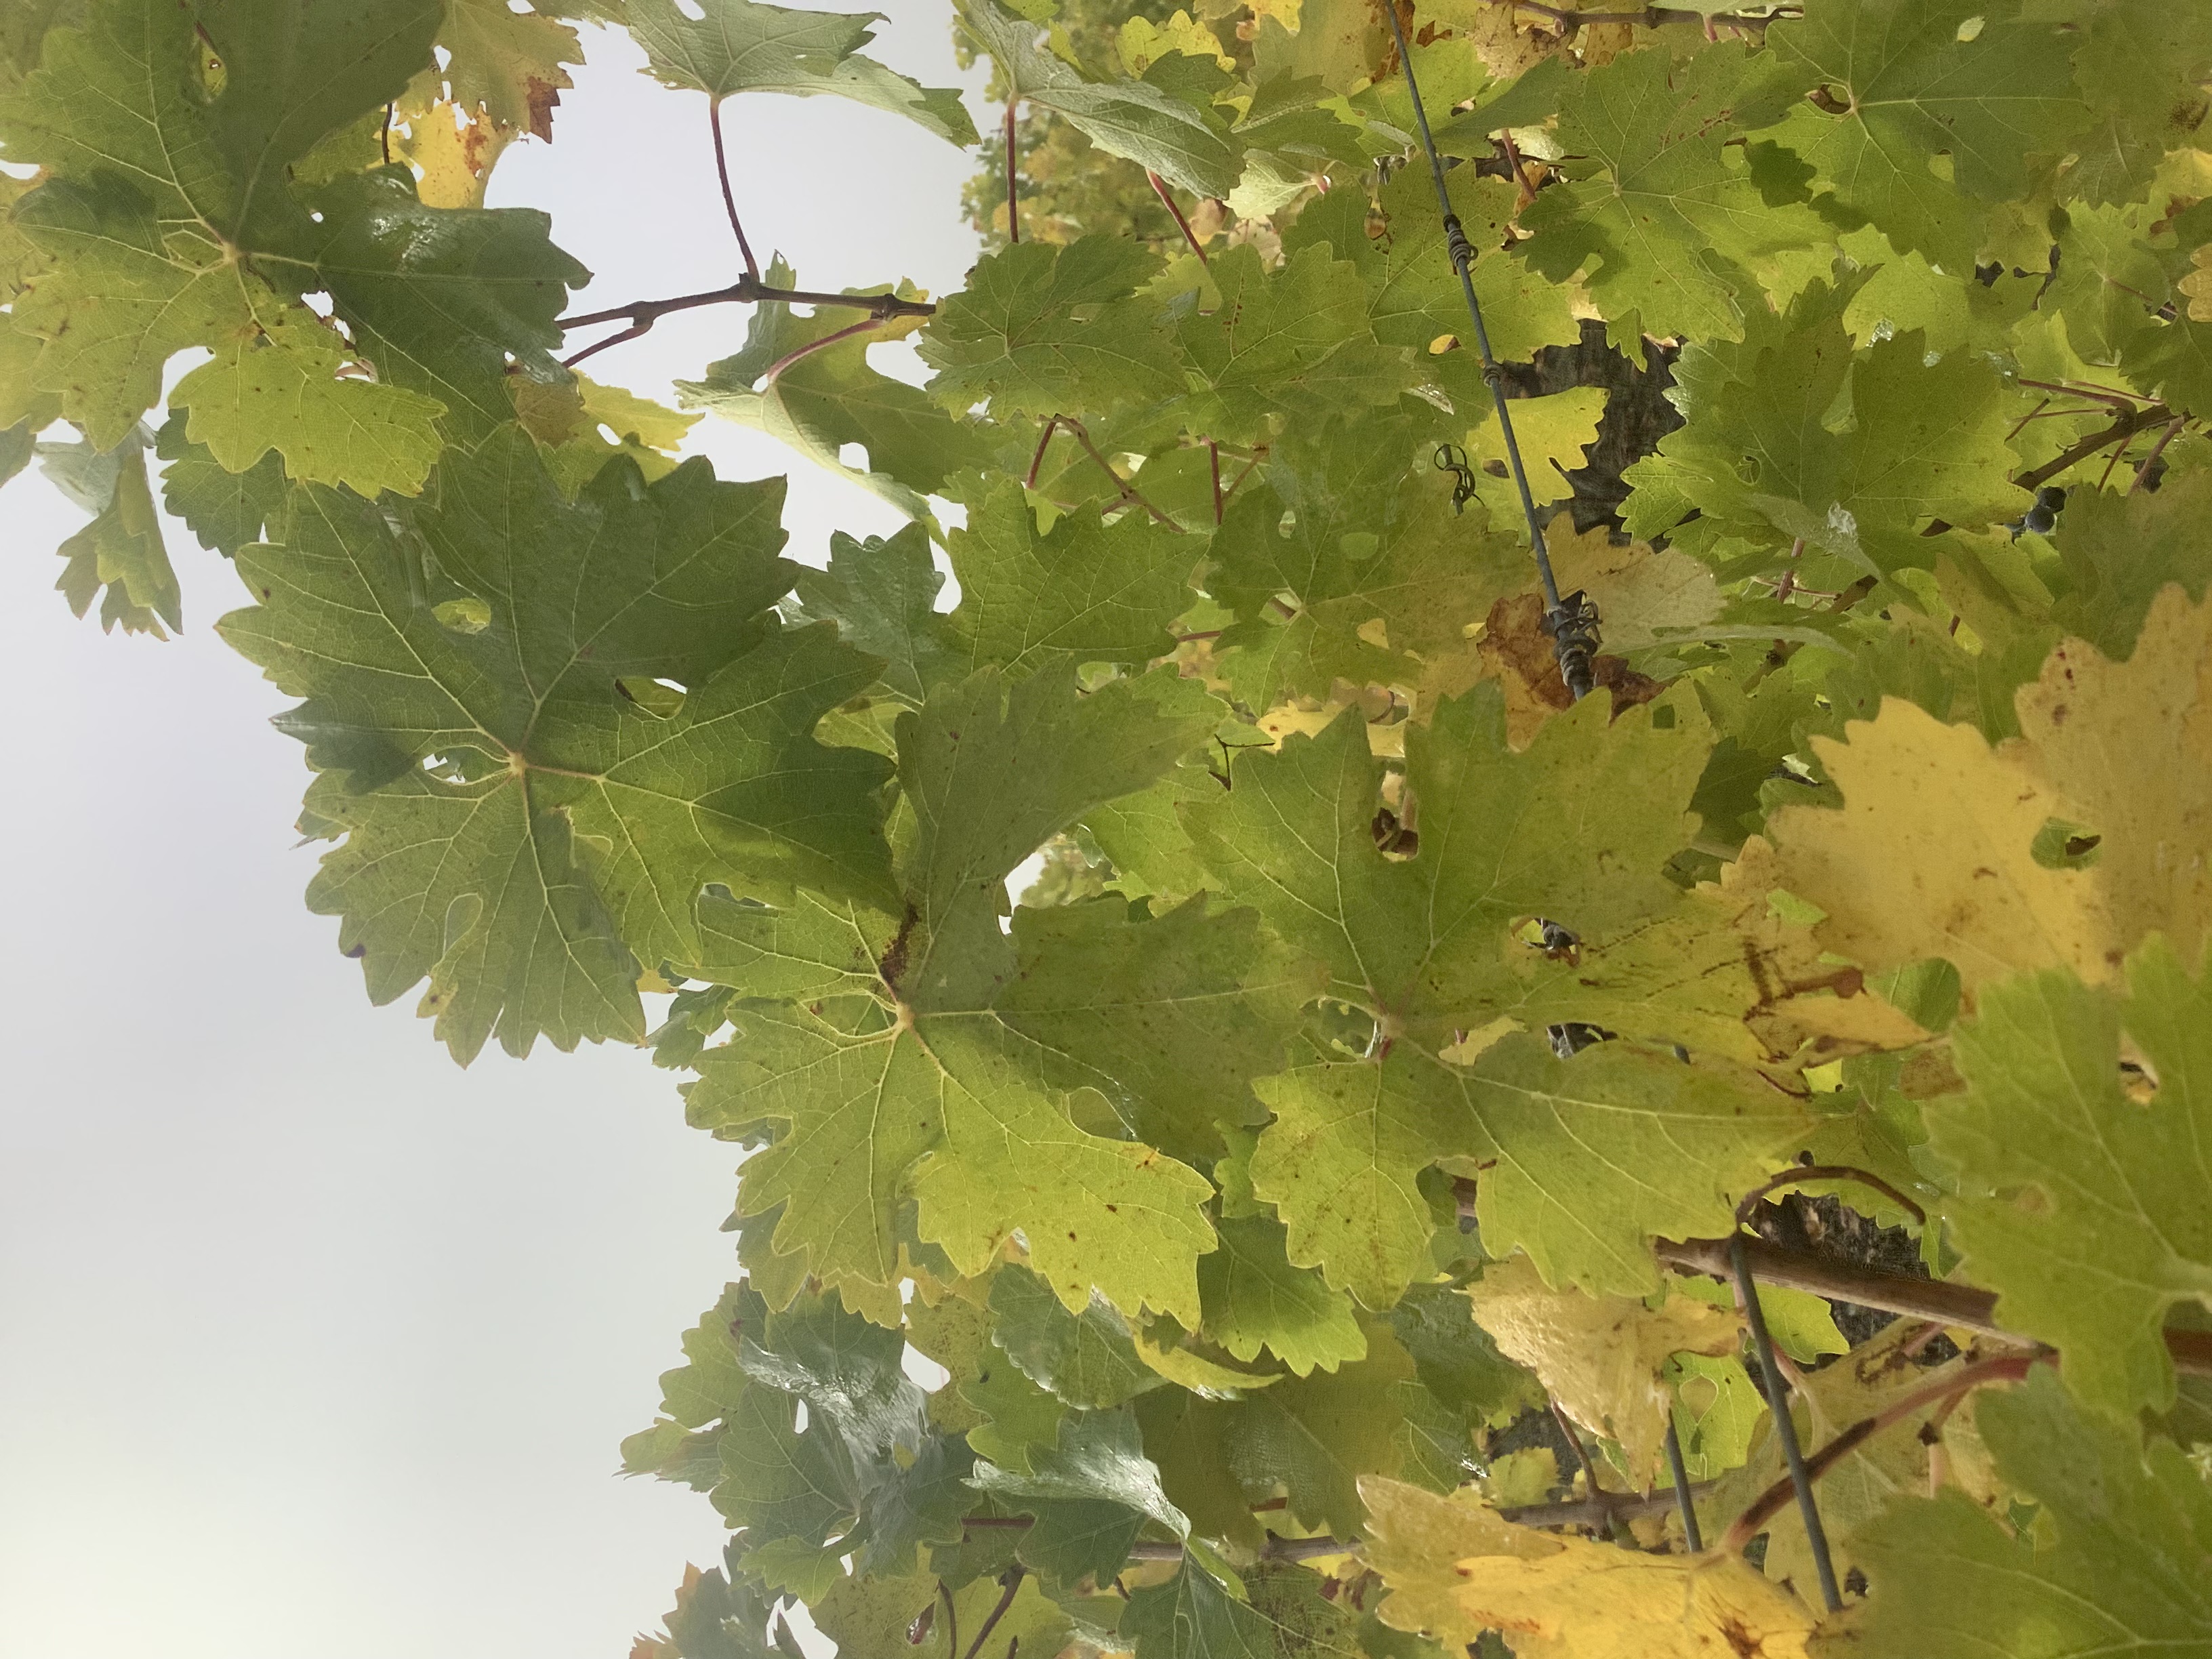
Label: No Virus